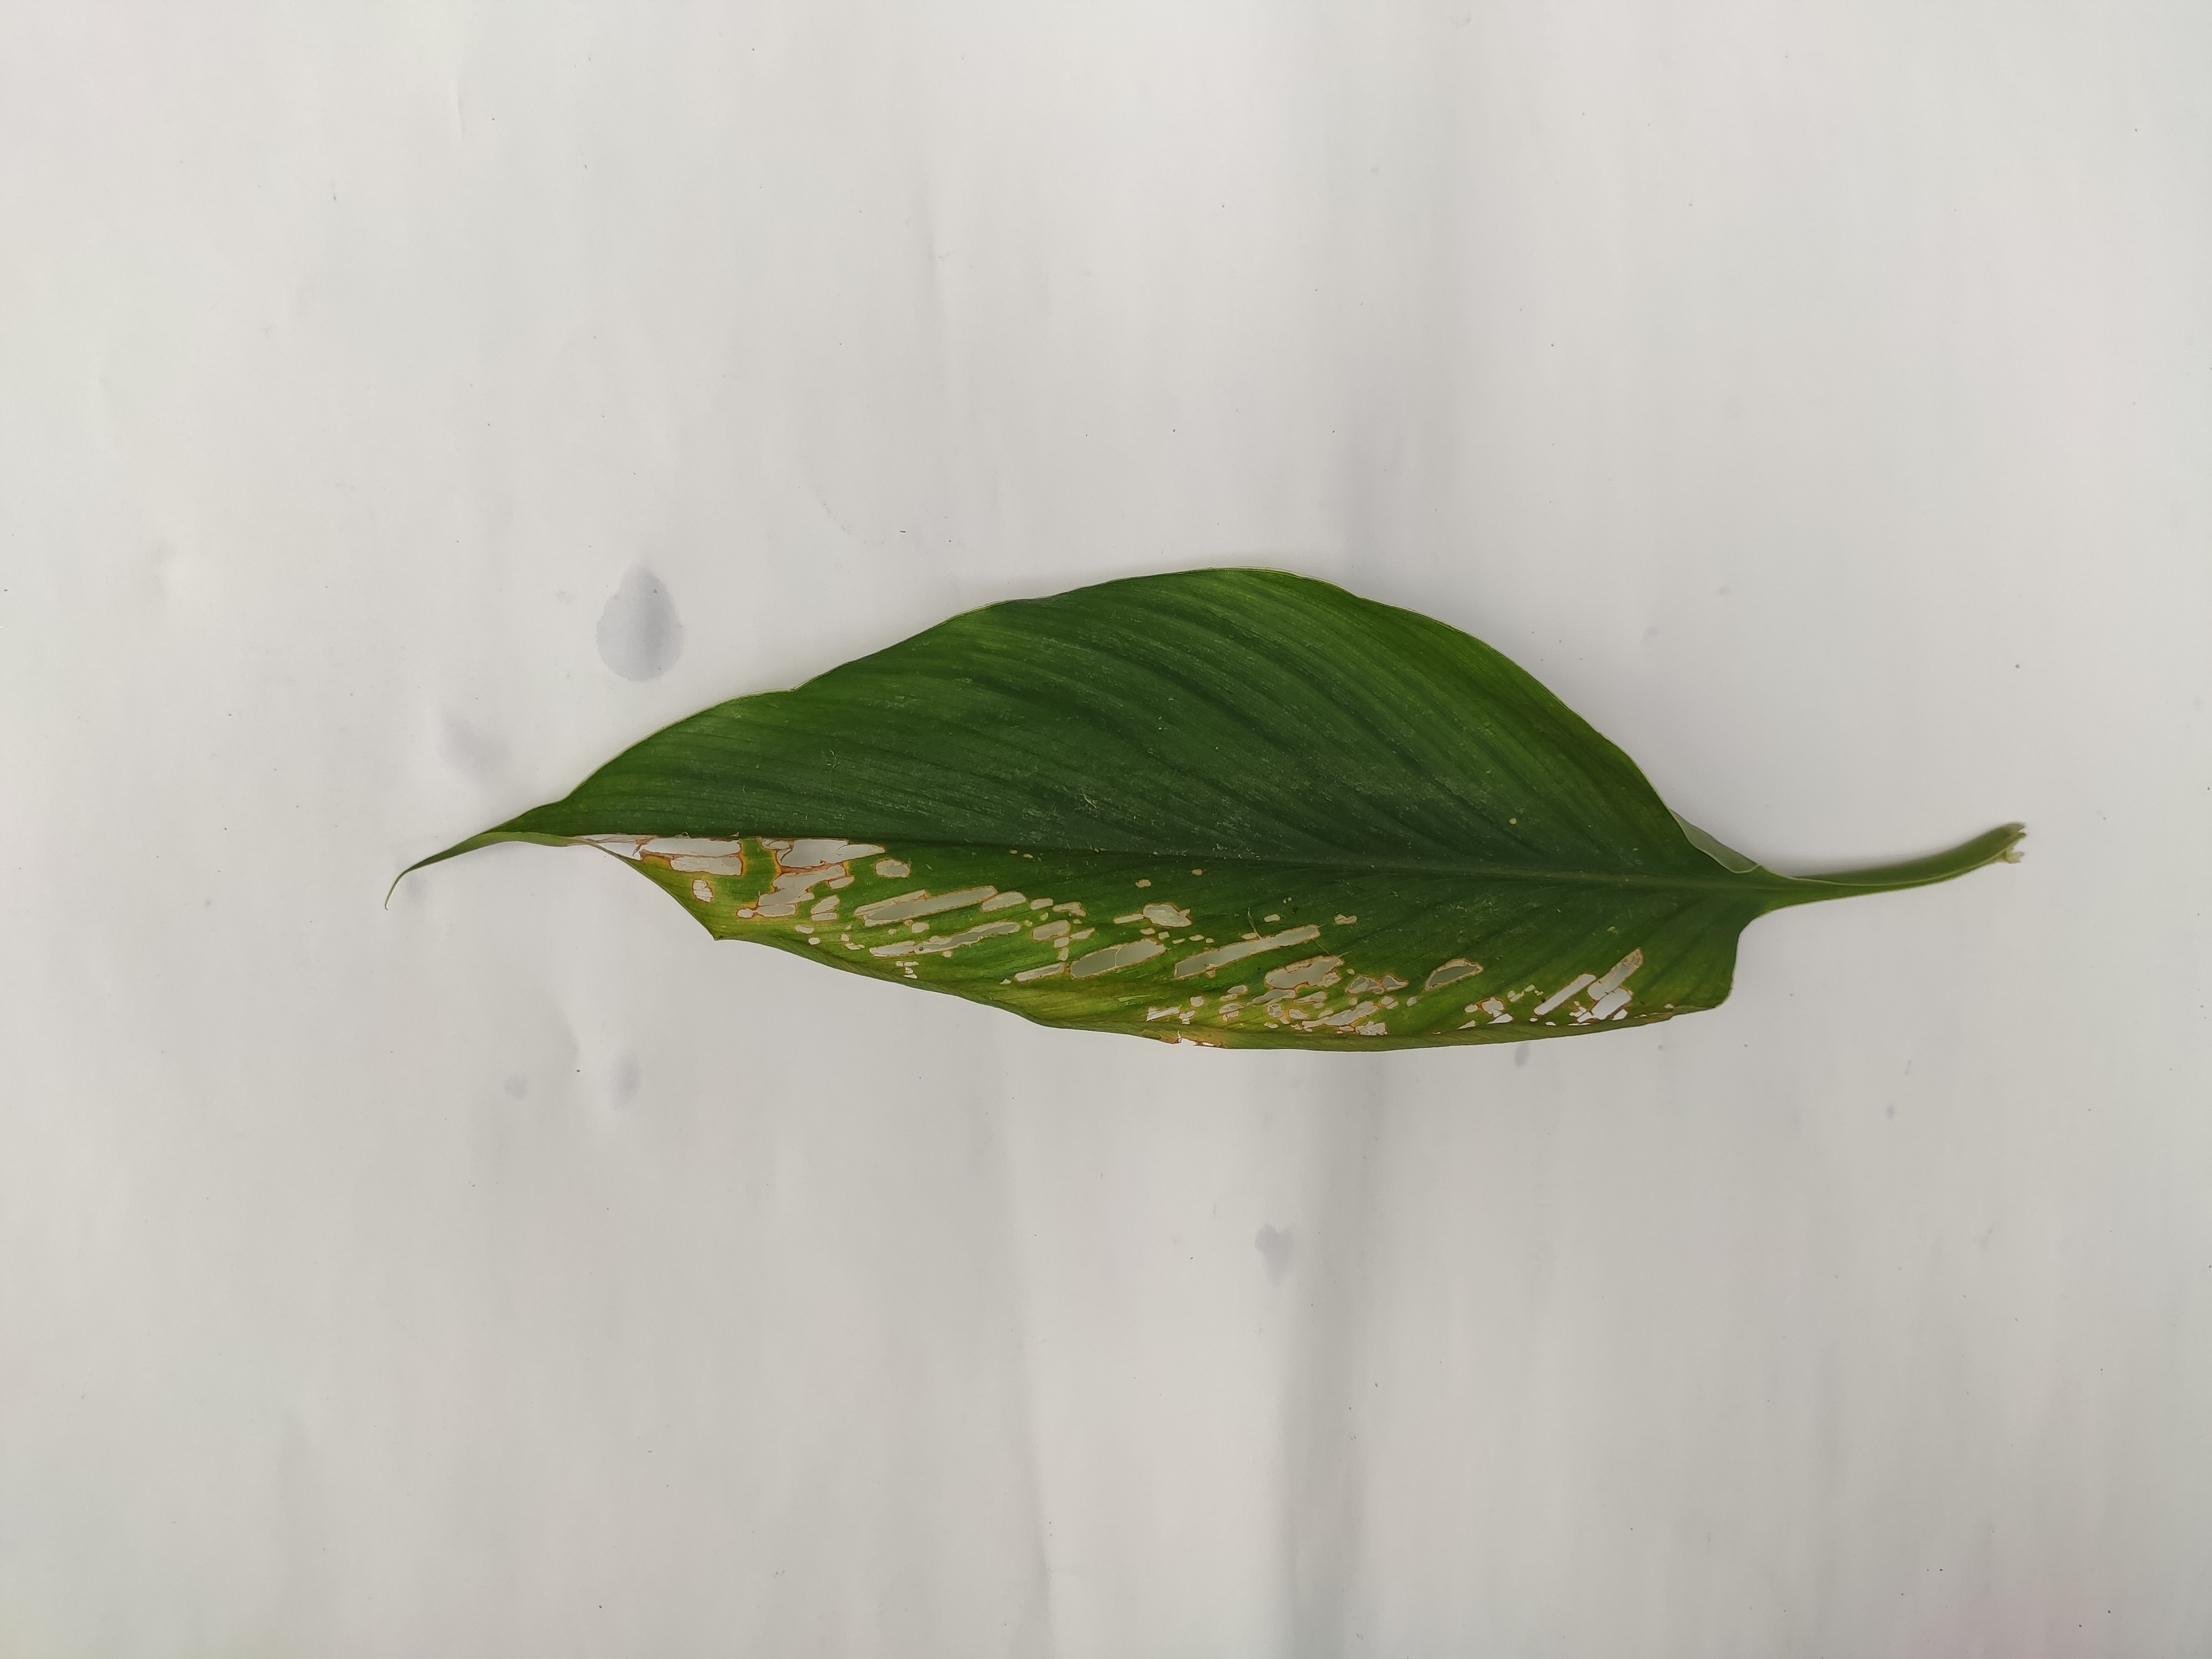
Label: Aphids_Disease